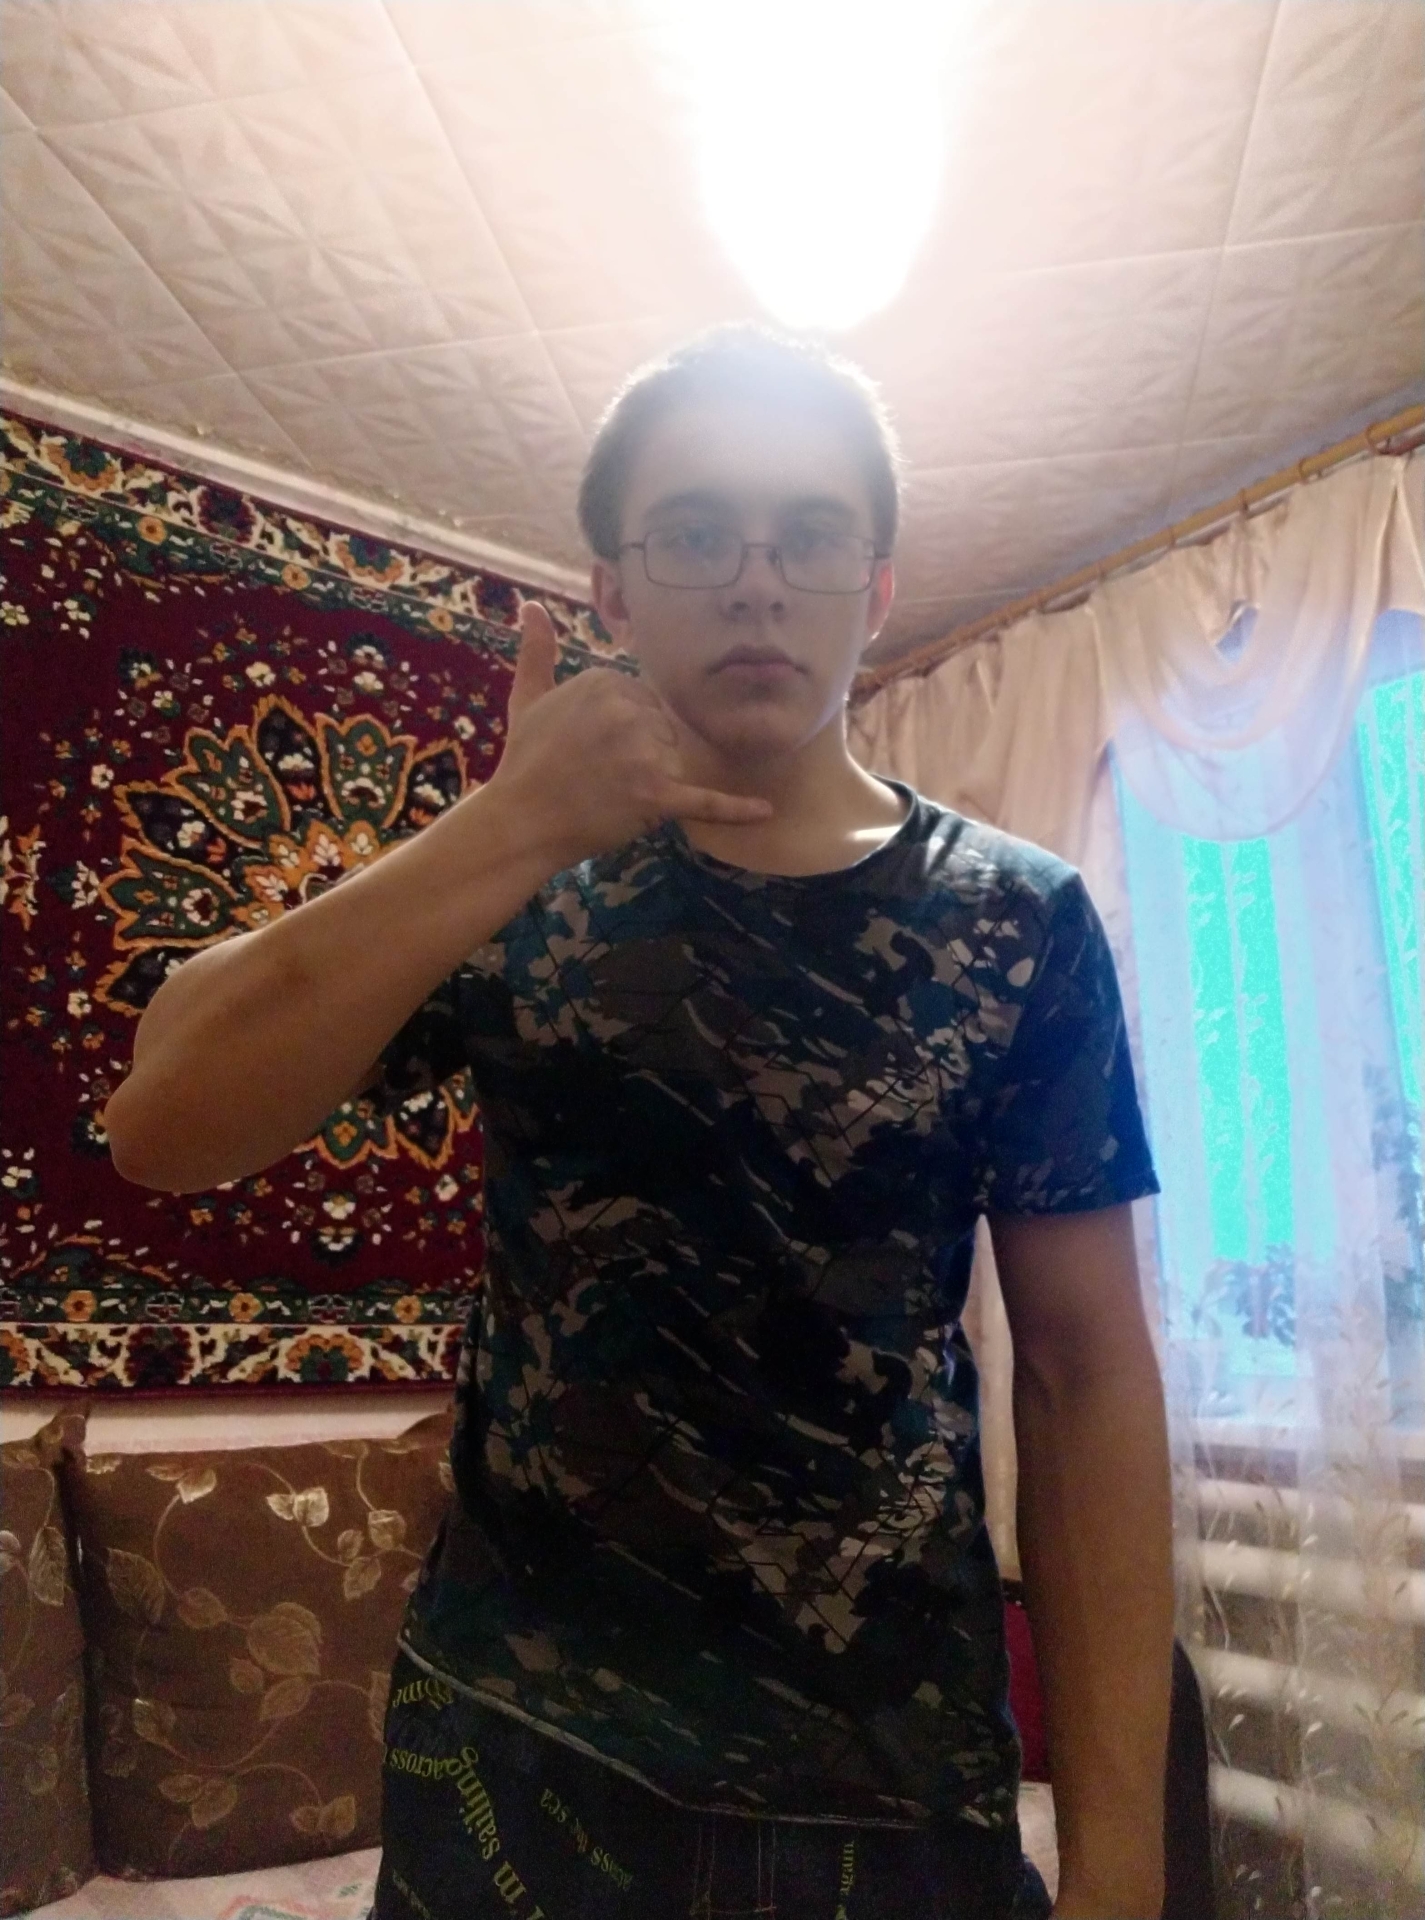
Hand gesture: call